Maillezais Cathedral

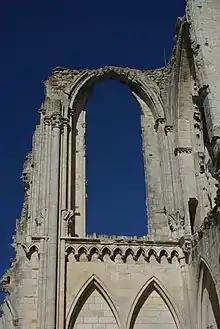
A surviving bay of the Gothic transept

The refurbishing of the cathedral was continued, and in the middle of the 14th century a Gothic transept was added and a bell was also provided. There were many improvements to the cathedral's interiors such as better furnishings, conversion of the abbot's residence into an episcopal palace, building of a monastery dormitory near the second cloister. However, what remains among the ruins of the cathedral are its eastern and southern wings.